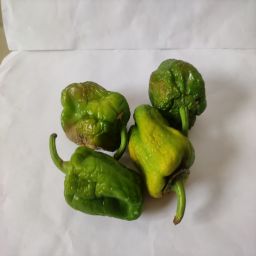
Crop: Bell Pepper
Quality: Old